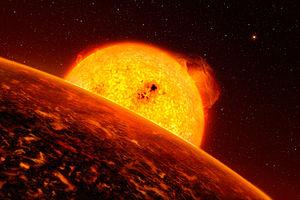
CoRoT-7 b est une exoplanète en orbite autour de CoRoT-7, une naine orange plus jeune et plus petite que le Soleil située à environ 490 années-lumière du Système solaire dans la constellation de la Licorne. Un système planétaire de deux ou trois planètes a été détecté autour cette étoile :